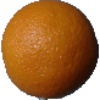
Label: Orange 1